H.M.S. Pinafore

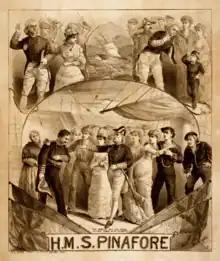
Advertisement for a (probably unlicensed) American production of "H.M.S. Pinafore"

In February 1879, "Pinafore" resumed operations at the Opera Comique. The opera also resumed touring in April, with two companies crisscrossing the British provinces by June, one starring Richard Mansfield as Sir Joseph, the other W. S. Penley in the role. Hoping to join in on the profits to be made in America from "Pinafore", Carte left in June for New York to make arrangements for an "authentic" production there to be rehearsed personally by the author and composer. He arranged to rent a theatre and auditioned chorus members for the American production of "Pinafore" and a new Gilbert and Sullivan opera to be premiered in New York, and for tours.